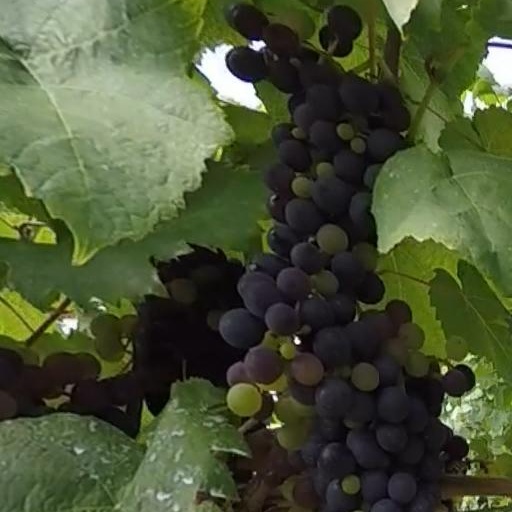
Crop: grape